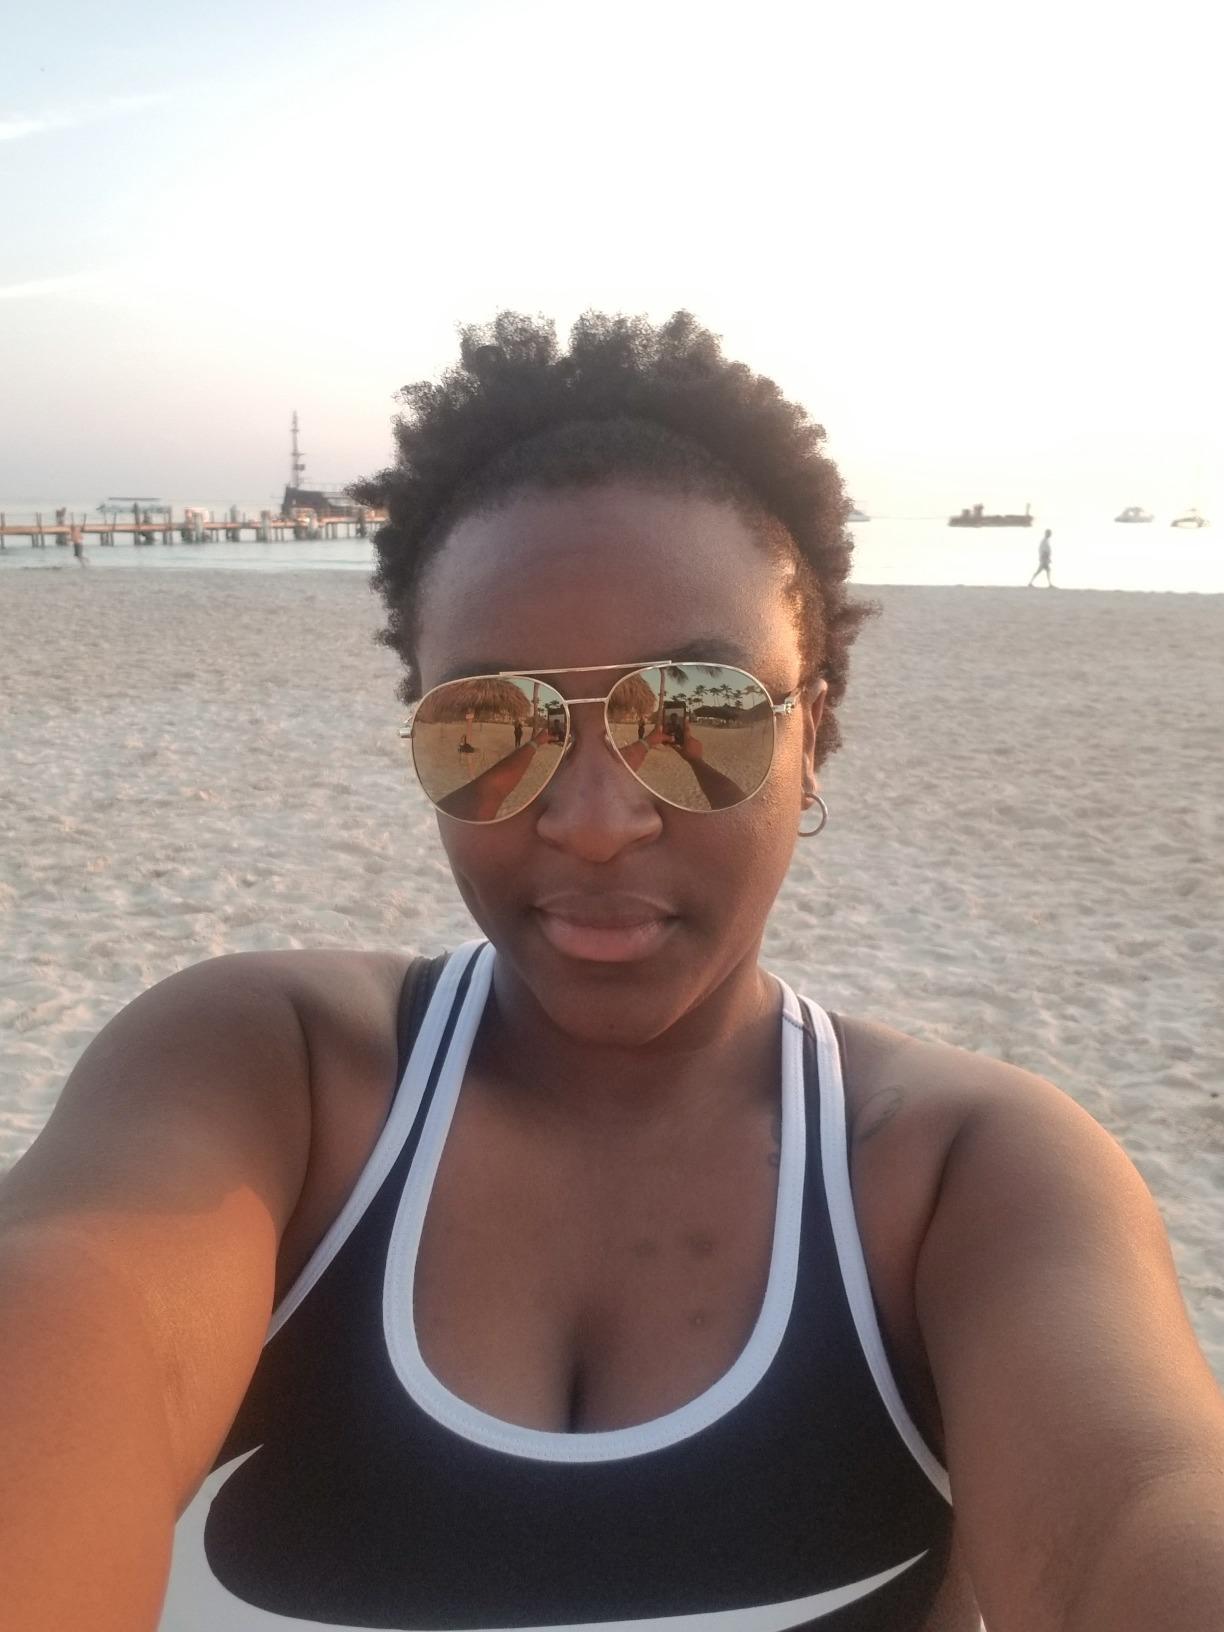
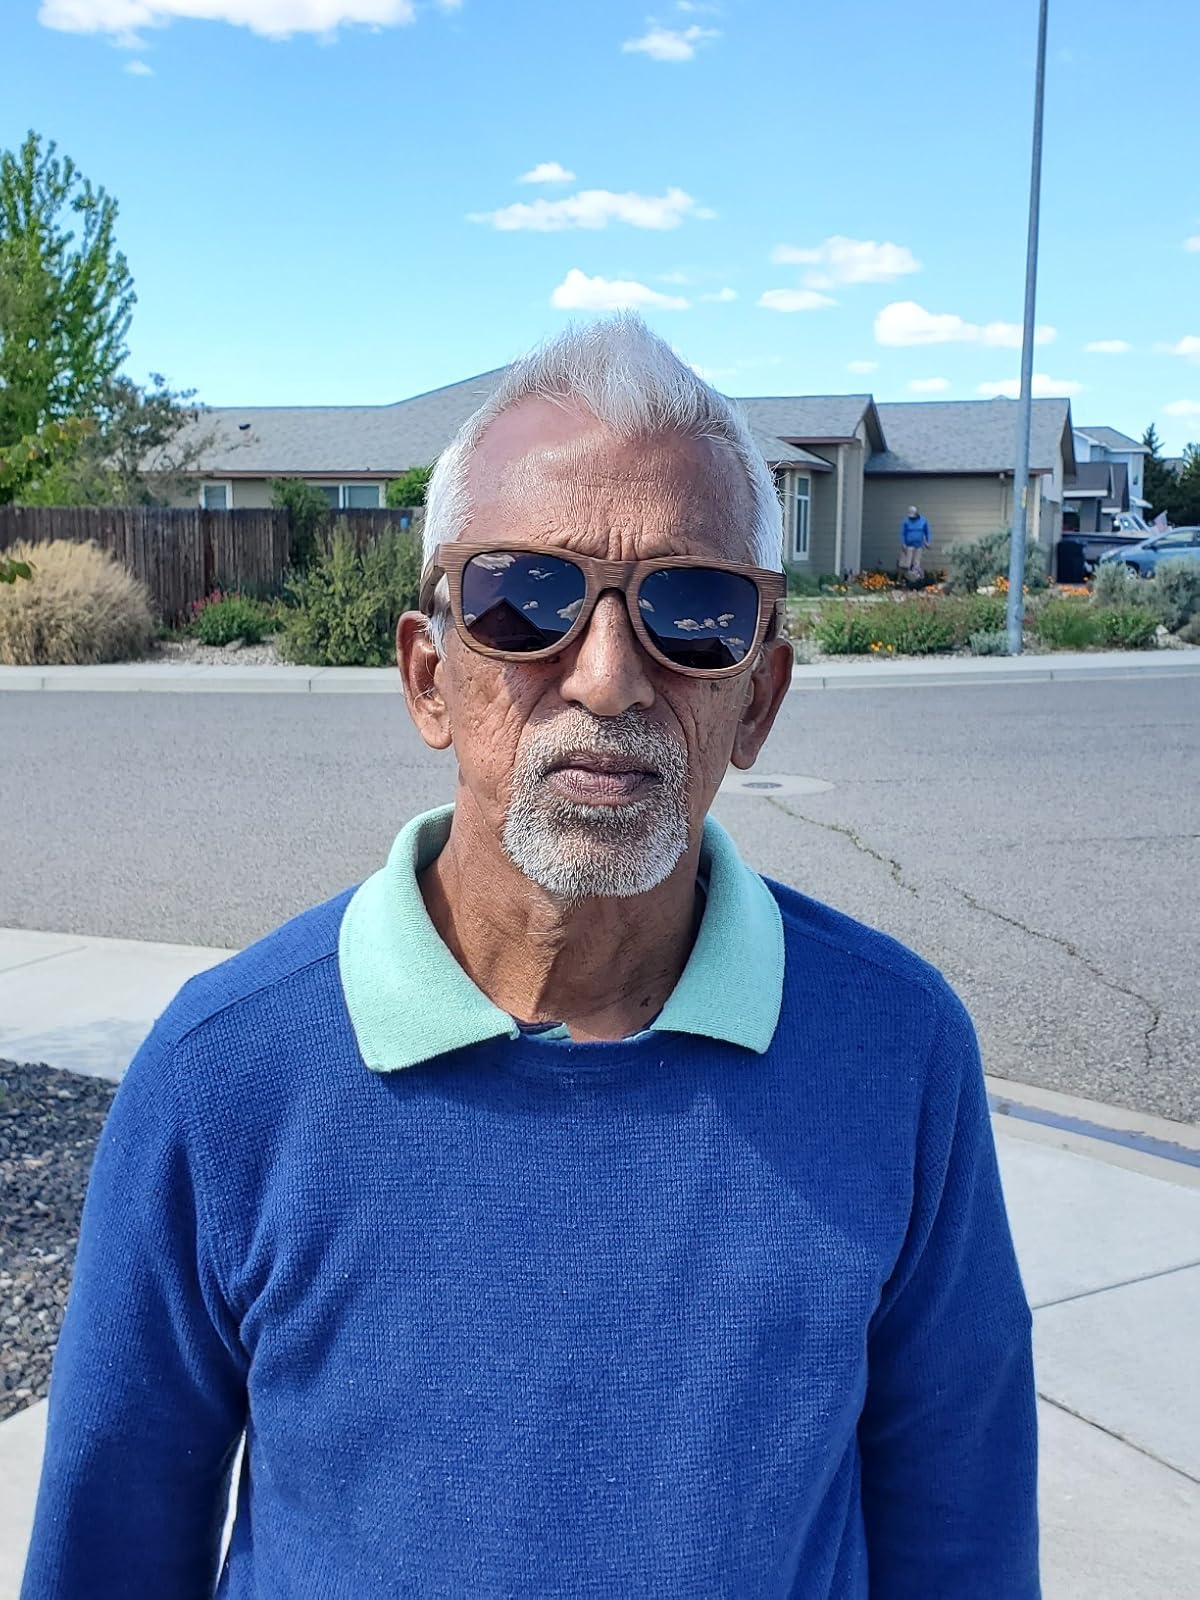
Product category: accessories_sunglasses
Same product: no